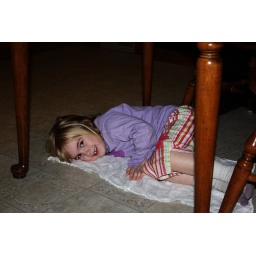
The kids kept playing with some cloth napkins and eventually Babygirl curled up under the kitchen table on them.